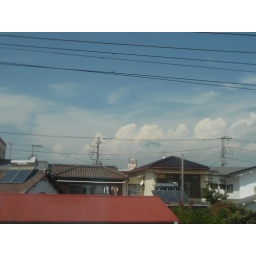
you can see the black top of the mountain in the clouds